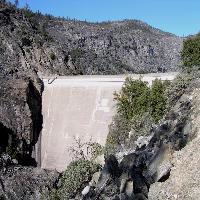
Weather: sun or clear